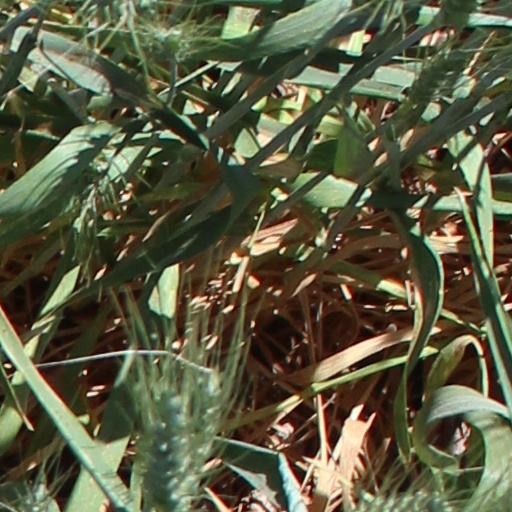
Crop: wheat